Os Caras de Pau

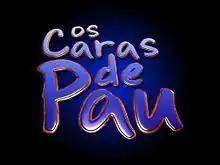

Os Caras de Pau (in English, "The Barefaceds") is a Brazilian comedy program aired by Rede Globo on Sunday. Created by Chico Soares and directed by Márcio Trigo and starring Leandro Hassum, Marcius Melhem.